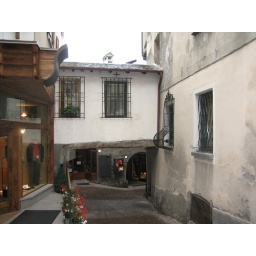
An unusual bridge at first floor level over a side shoping street